Kilim motifs

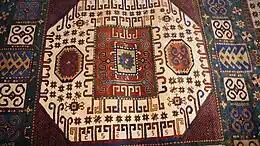
Similar motifs are sometimes used in pile carpets, such as the rows of Solomon's seal stars, rows of hooks, ram's horns, and hands-on-hips motifs in this Shirvan carpet from Azerbaijan.

Other motifs symbolised fertility, as with the trousseau chest motif, or the explicit fertility motif. The motif for running water similarly depicts the resource literally. The desire to tie a family or lovers together could be depicted with a fetter motif. Similarly, a tombstone motif may indicate not simply death, but the desire to die rather than to part from the beloved. Several motifs represented the desire for good luck and happiness, as for instance the bird and the star or Solomon's seal. The oriental symbol of Yin/Yang is used for love and unison. Among the motifs used late in life, the Tree of Life symbolizes the desire for immortality. Many of the plants used to represent the Tree of Life can also be seen as symbols of fruitfulness, fertility, and abundance. Thus the pomegranate, a tree whose fruits carry many seeds, implies the desire for many children.